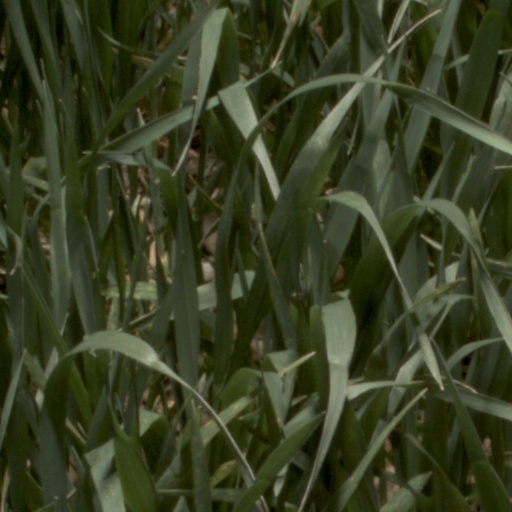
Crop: wheat